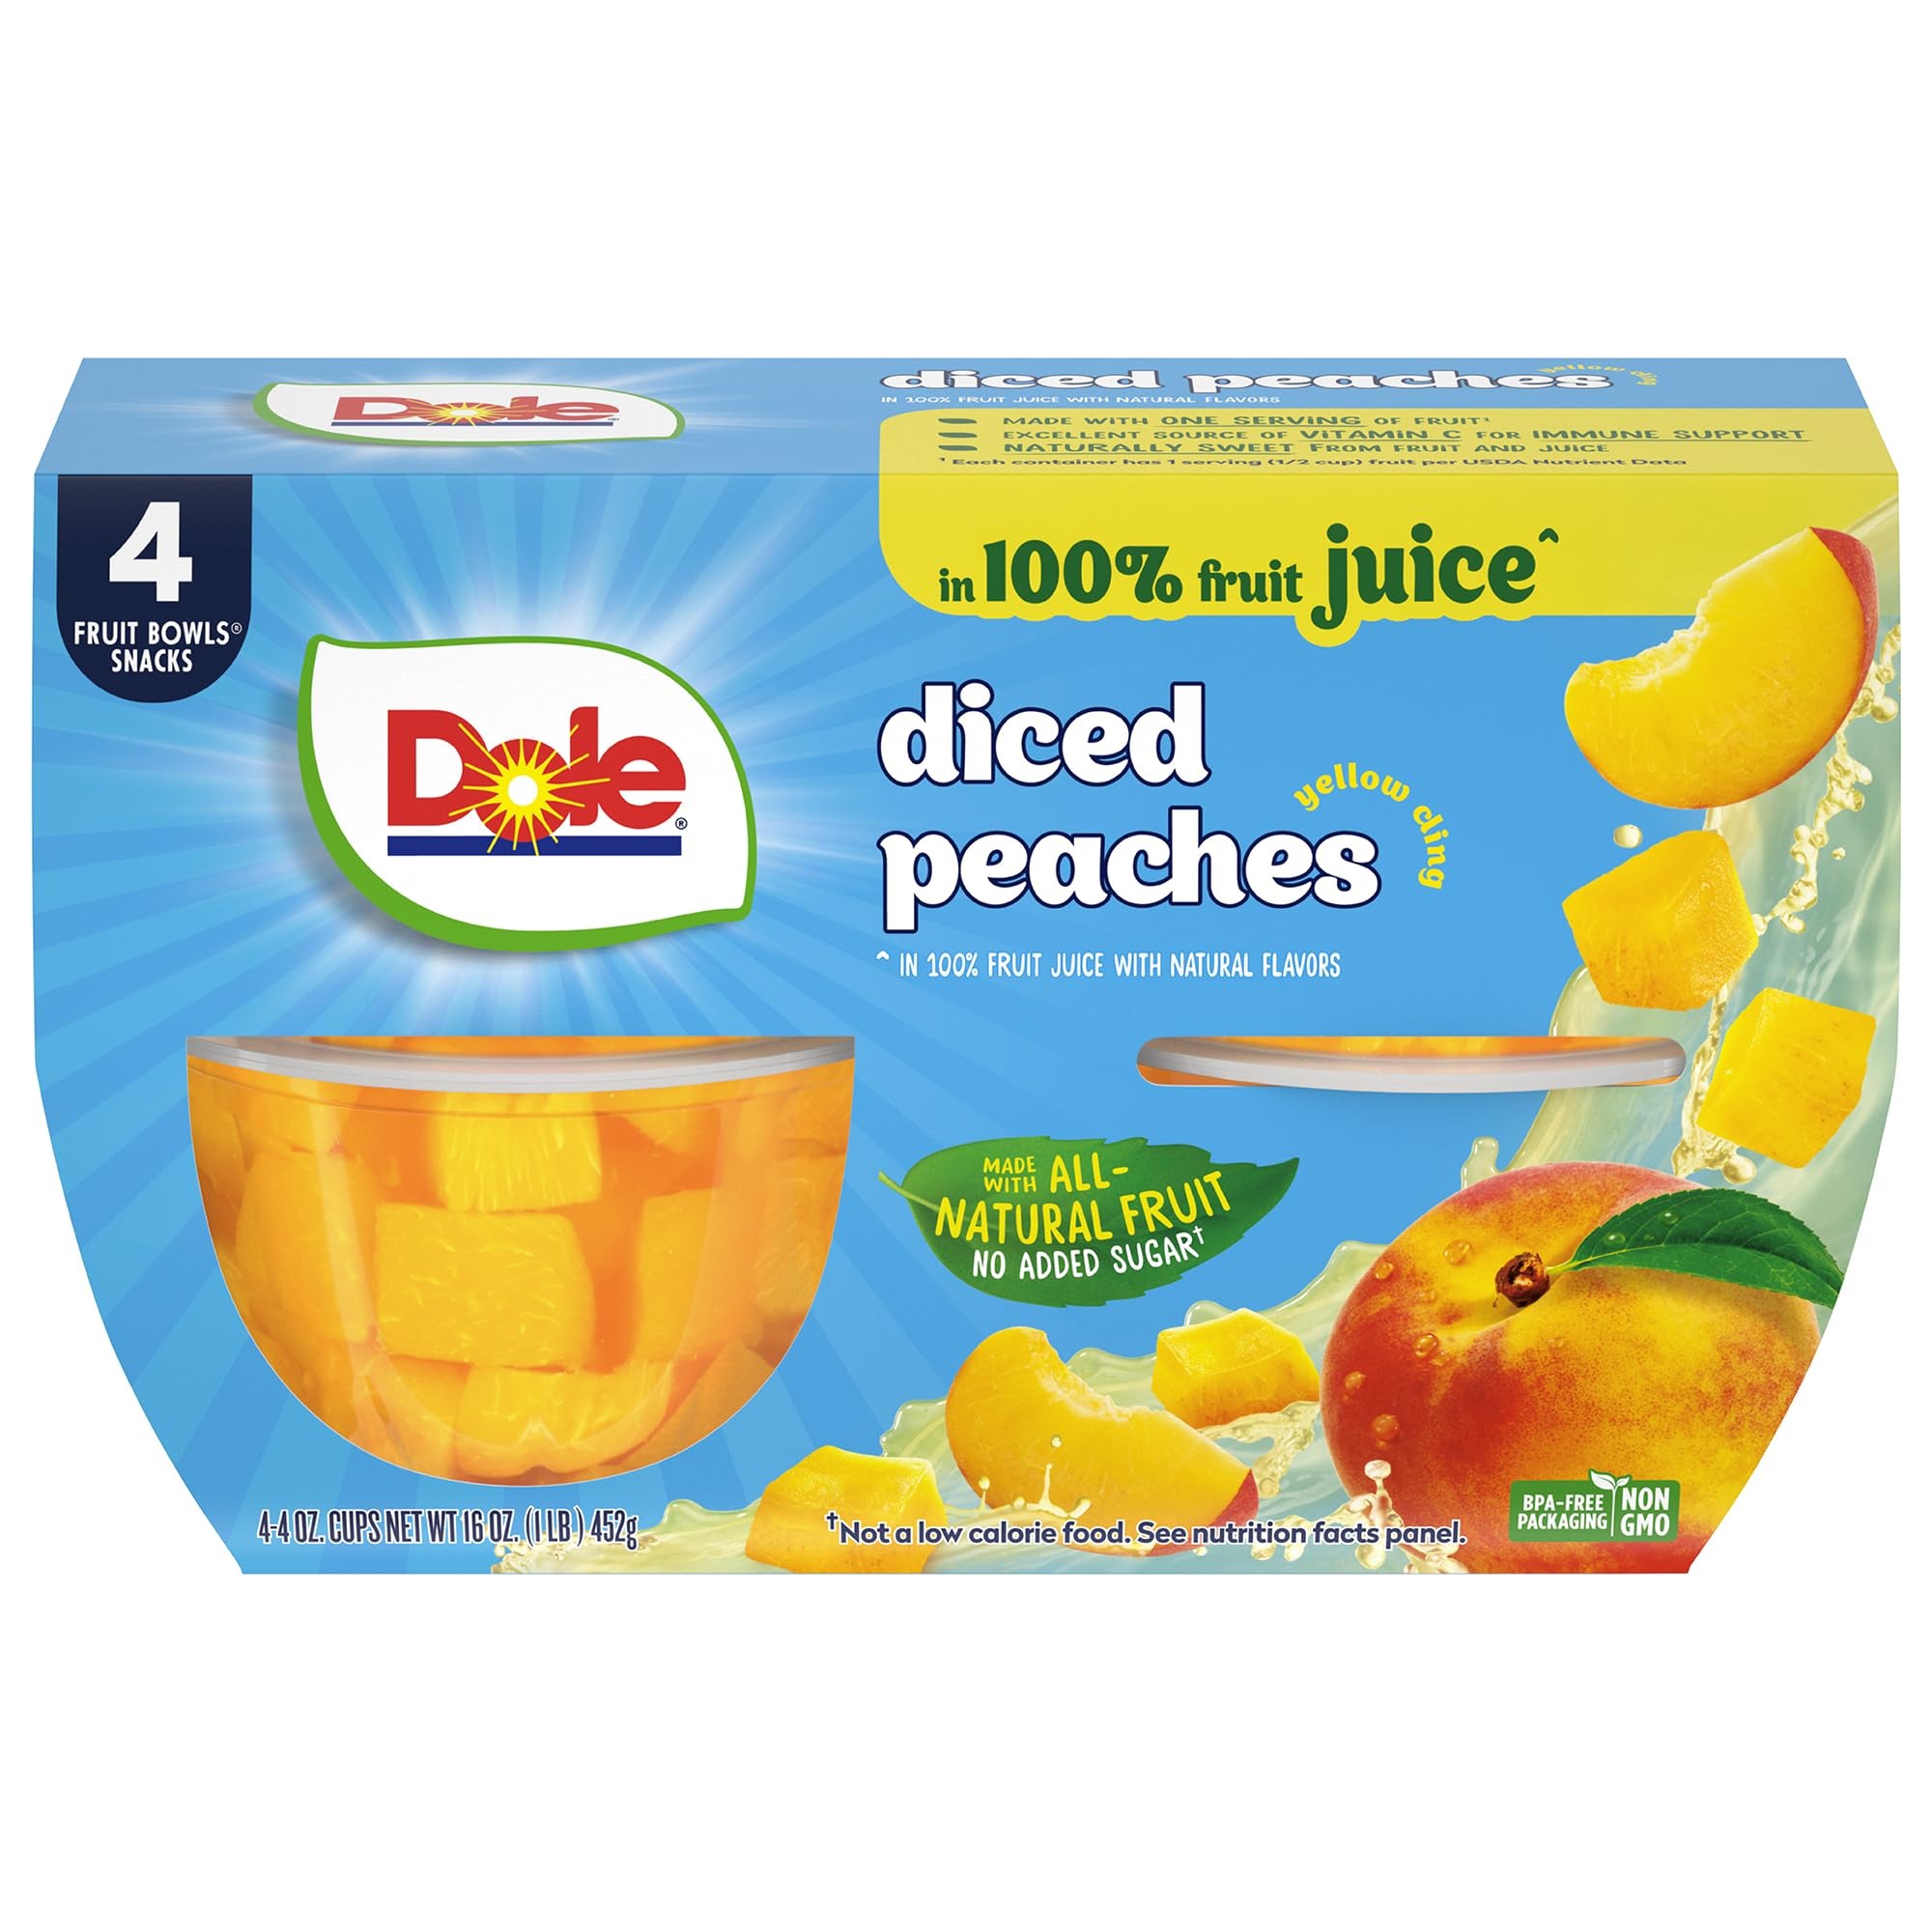
Item Name: Dole Fruit Bowls Diced Peaches in 100% Juice Snacks, 4oz 4 Total Cups, Gluten & Dairy Free, Bulk Lunch Snacks for Kids & Adults
Bullet Point 1: GET FRUIT DAILY: Our delicious Diced Peaches in 100% Juice
Bullet Point 2: are perfectly portioned with the best fruit nature has to offer and are an excellent source of Vitamin C; Made with all-natural fruit and no added sugar
Bullet Point 3: CONVENIENT AND EASY PREP: Save time on food prep with our delicious pre-cut Dole Diced Peaches Fruit Bowls Snacks; No washing, slicing, or pit removal needed to enjoy the peaches
Bullet Point 4: READY FOR ANYTHING: Stock up on these pantry-friendly fruit bowls for a convenient snack option wherever your day takes you - at home, school, or work
Bullet Point 5: FRUIT YOUR WAY: Explore our variety of fruit types across our In Juice, No Sugar Added
Bullet Point 6: , Gel, Parfait and Coconut Water lines; There's an option for everyone in your busy family
Bullet Point 7: In 100% fruit juice with natural flavors;
Bullet Point 8: In water sweetened with Stevia Extract; Not a low-calorie food; See nutrition fact panel
Value: 4.0
Unit: Count

Price: 3.12